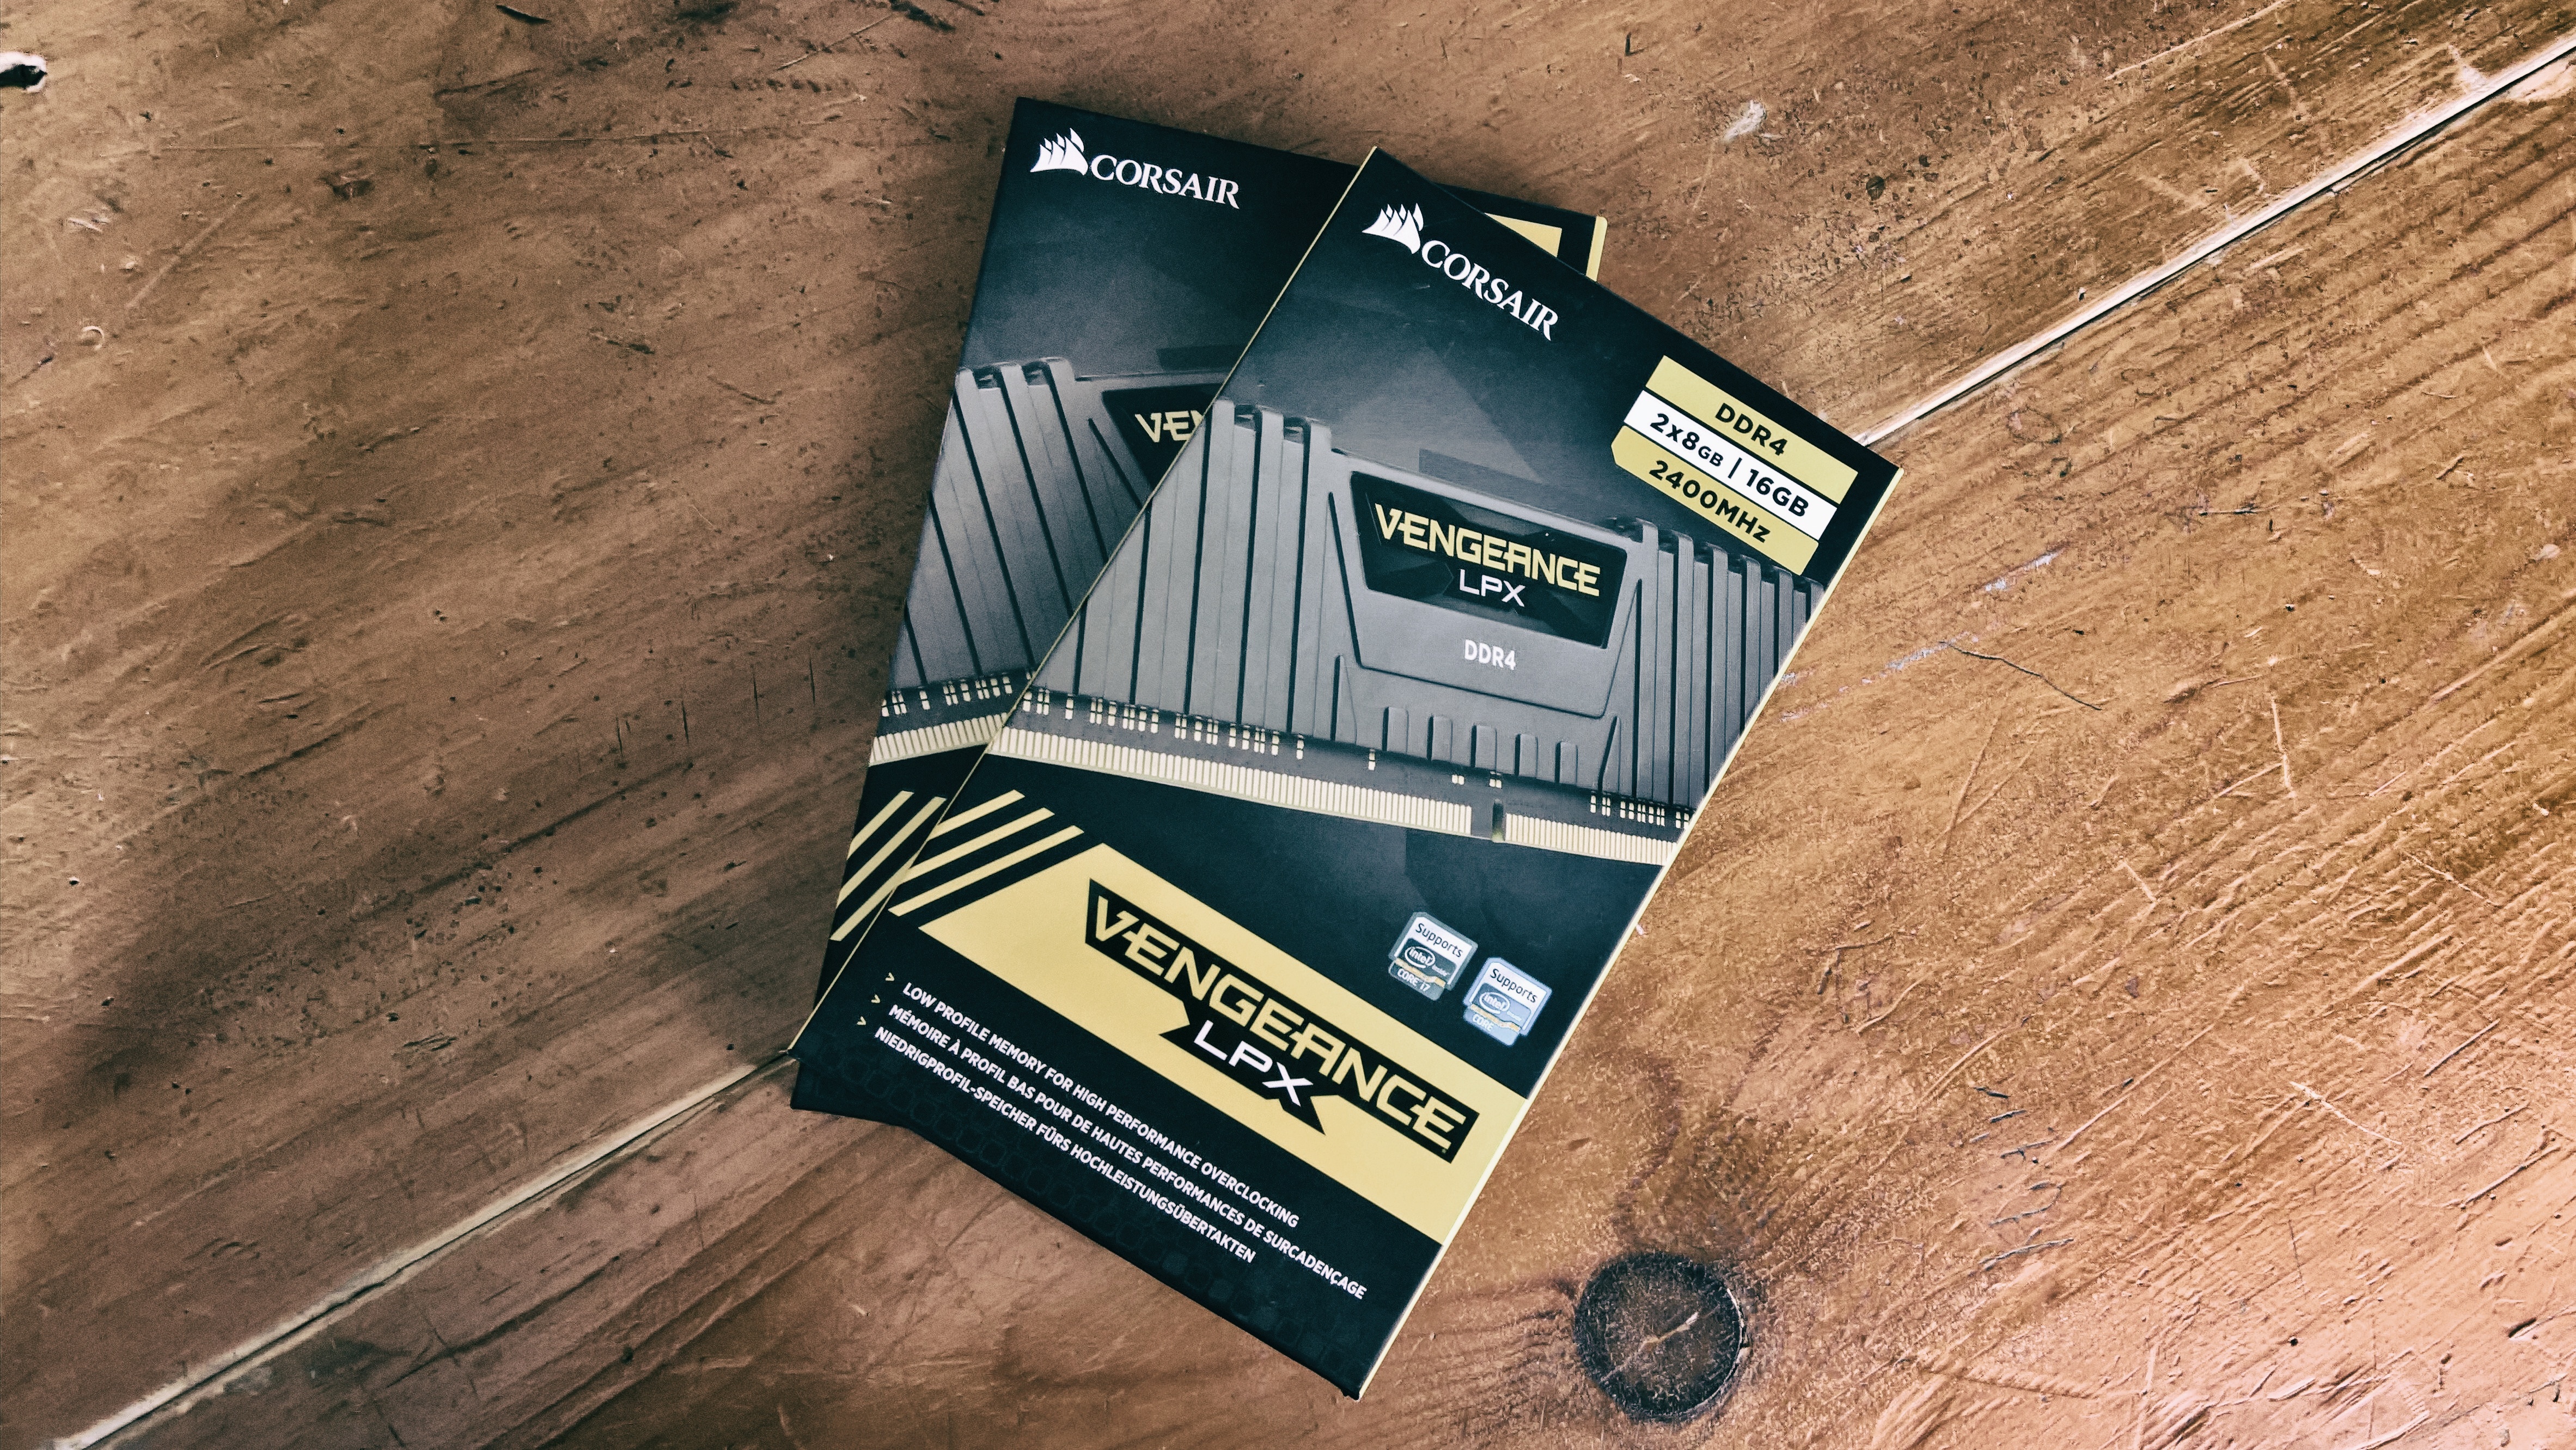
wood, brand, screenshot